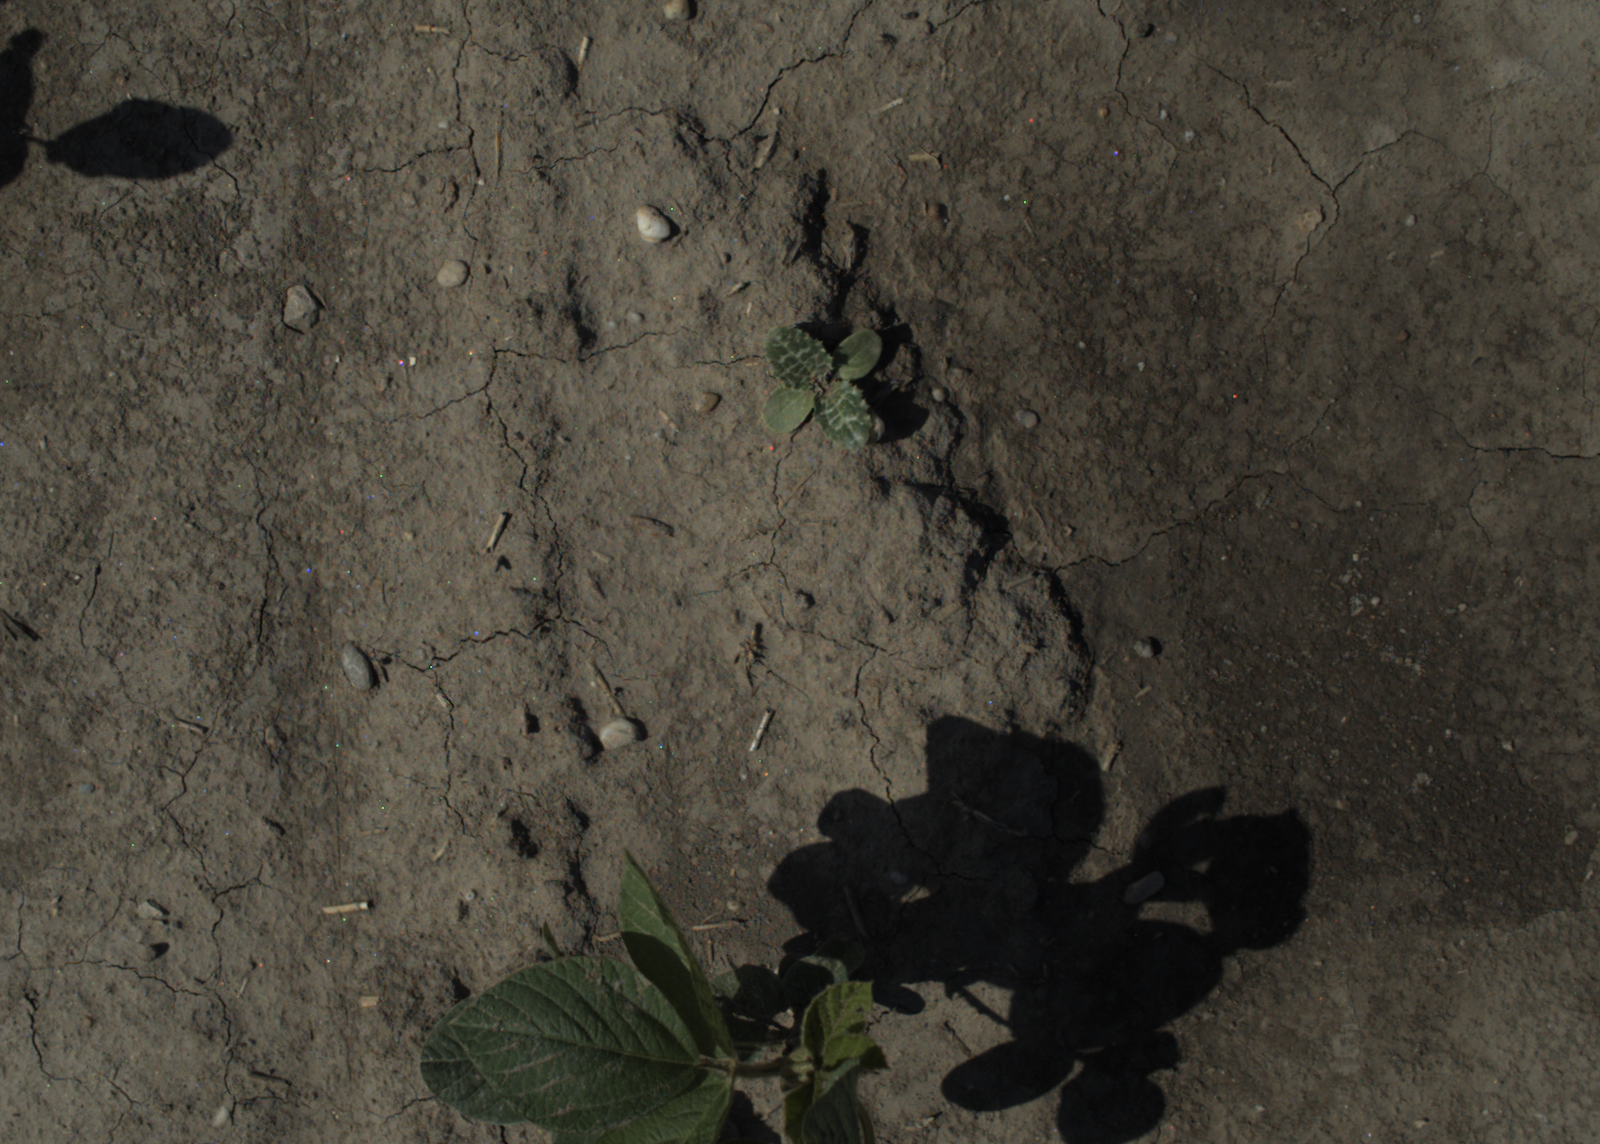
Capture date: 15.07.2021 10:11:43
Weather: sunny
Wind: light
Seeding date: 08.06.2021
Plant canopy height (mm): 962